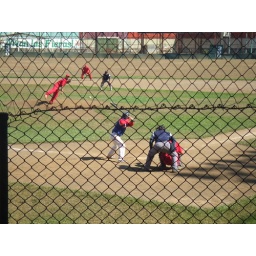
The home team is in red